Man in Red Bandana

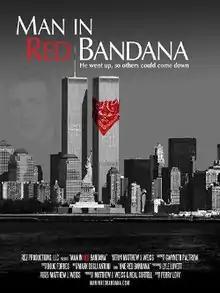

Man in Red Bandana is a 2017 American documentary feature about Welles Remy Crowther, an equities trader known for saving as many as eighteen lives from the upper floors of the South Tower during the September 11 attacks in New York City, during which he lost his own life.